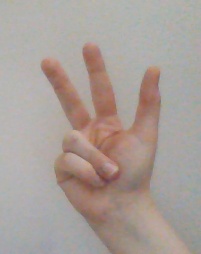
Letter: al